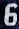
Number: 6